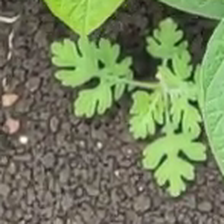
Weed species: Gajar_gavat_(Parthenium hysterophorus)